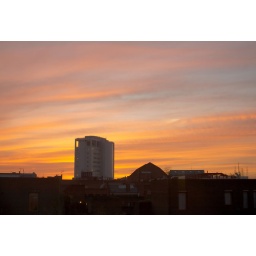
Sunset on 8 December 2006 from an office window in Covent Garden (WC2E, London, UK)